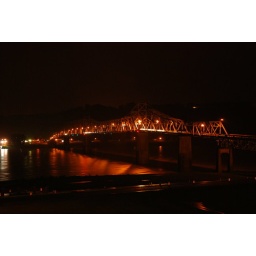
bridge over ohio river